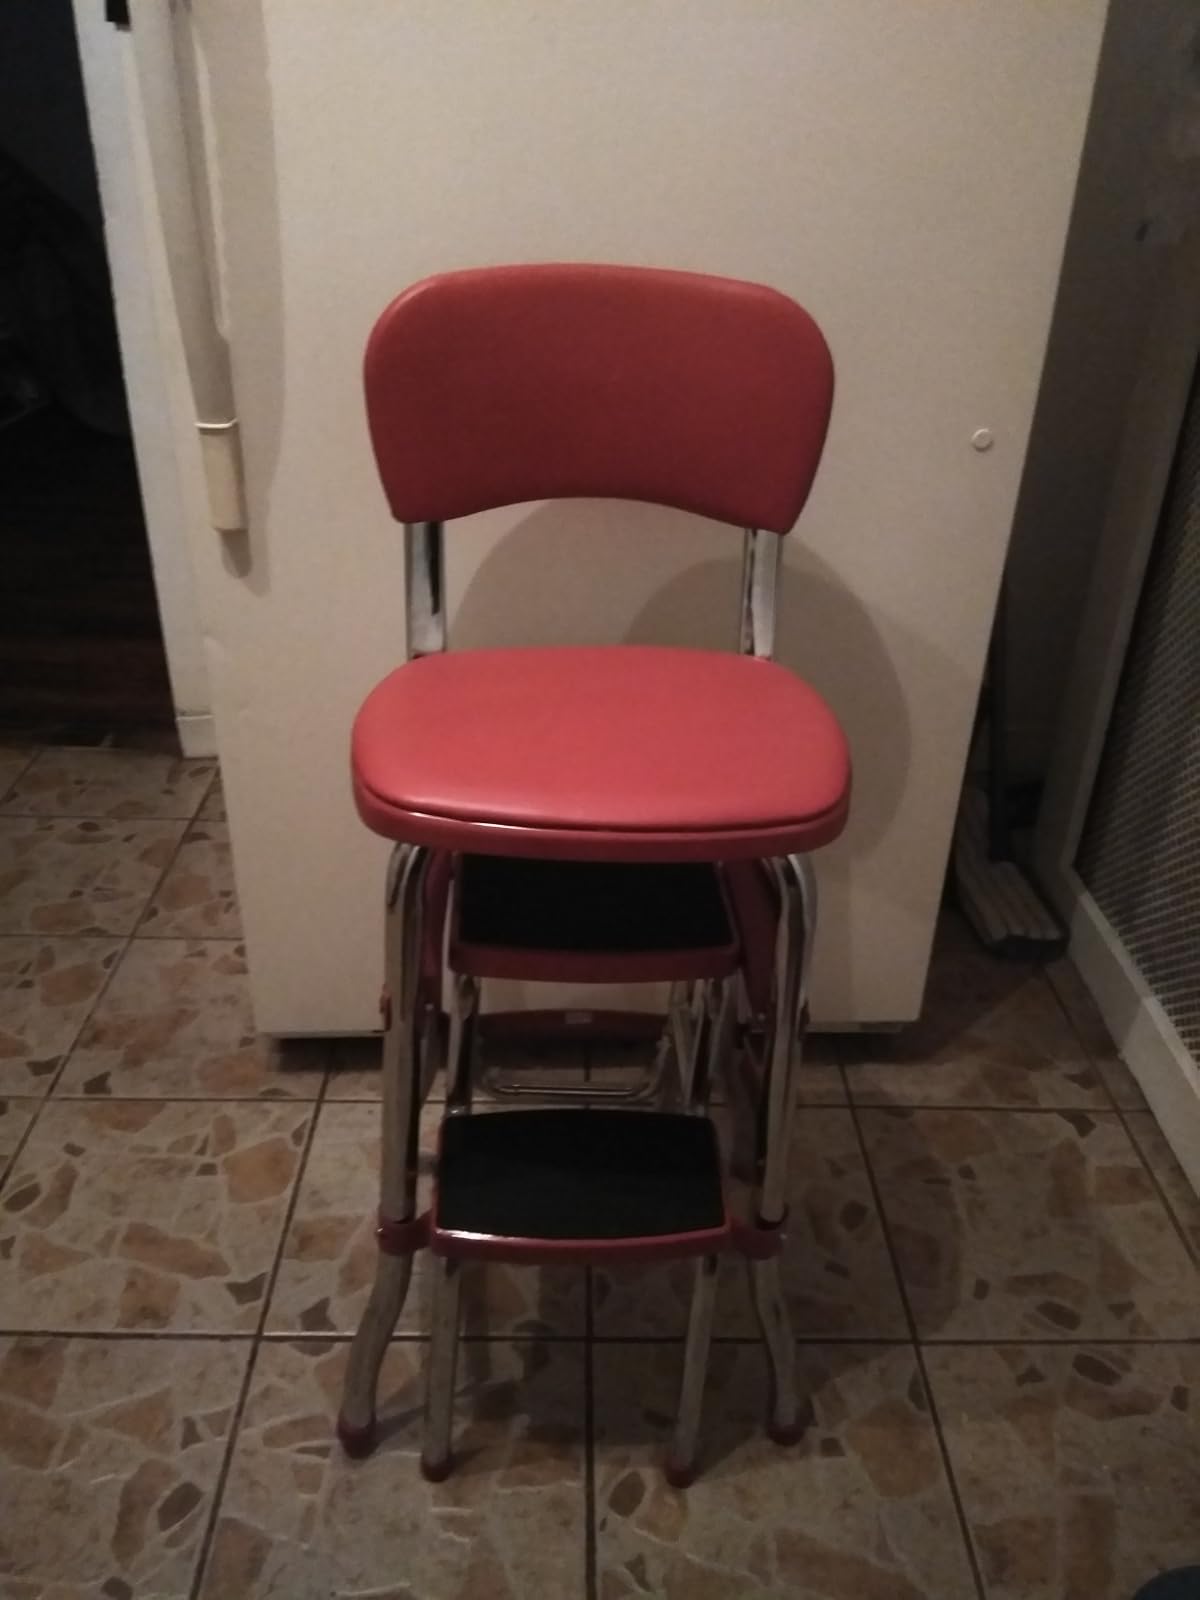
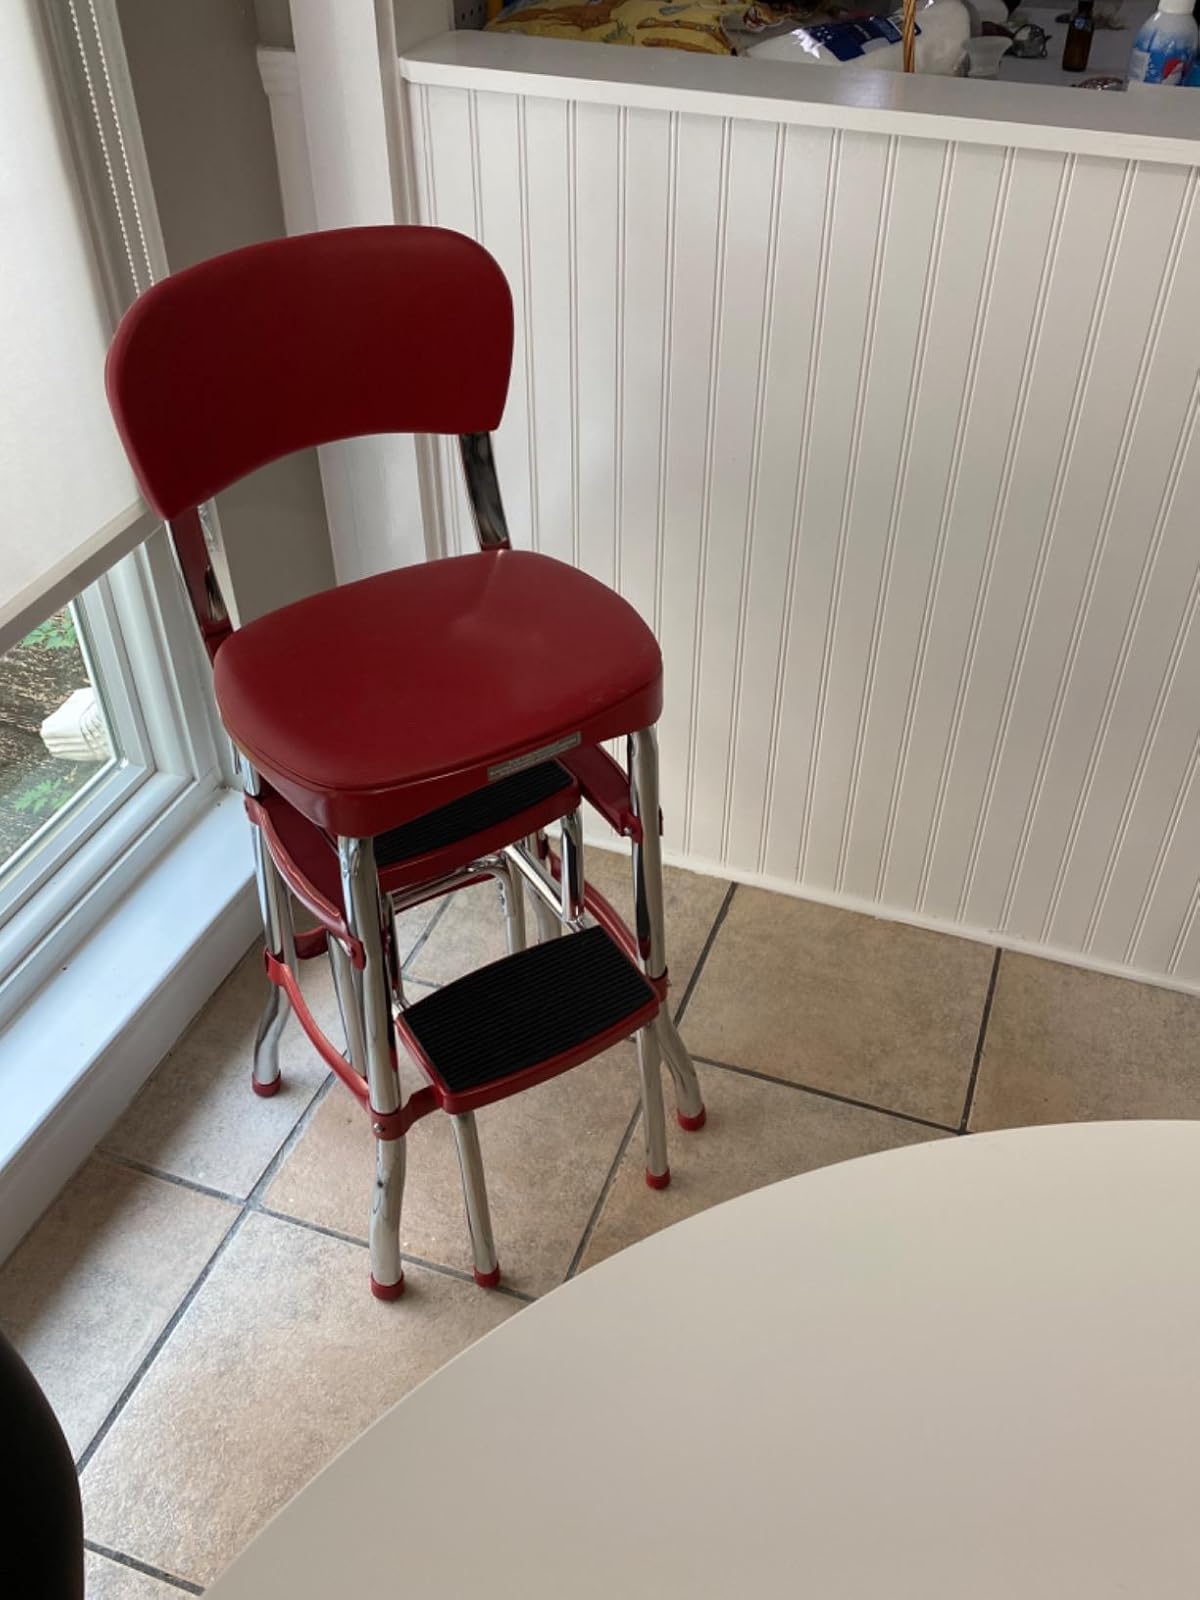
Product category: items_chair
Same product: yes